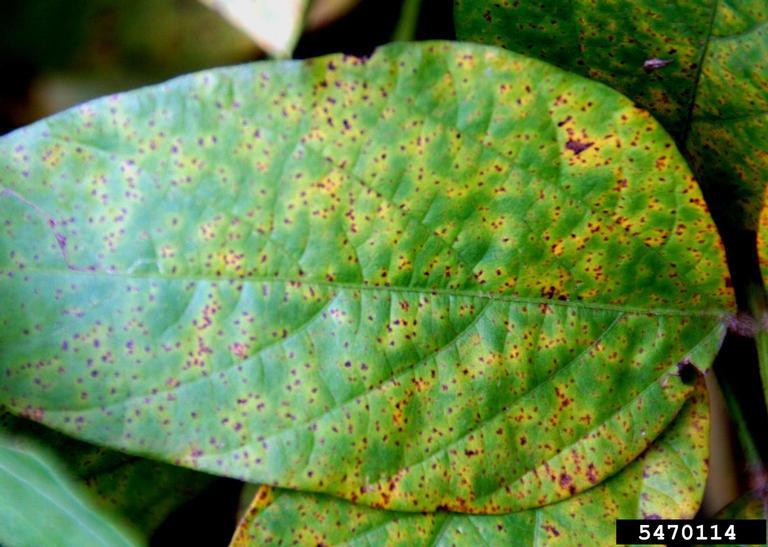
Plant: Soybean
Disease: bean rust